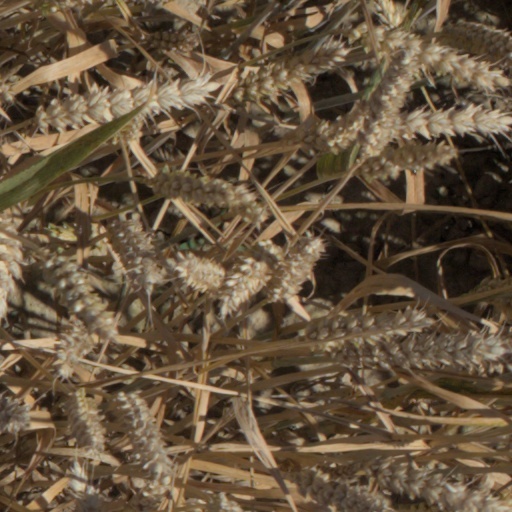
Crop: wheat